Mufu

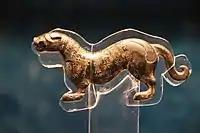
Bronze Tiger-tally of Qin, a symbol of military power given to generals by the imperial government.

Mufu, a secretariat, was a system for hiring able advisers and military staff, the muliao, by and for the imperial Chinese provincial officials.